Sweets from the Indian subcontinent

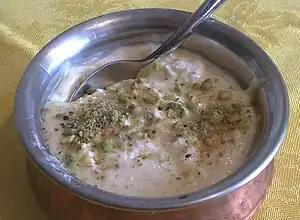
Shrikhand

Ras malai consists of flattened balls of "chhena" (cheese curds) soaked in "malai" (clotted cream) flavored with cardamom. Its name comes from the Hindu/Urdu "ras", "juice," and "malai", "cream."